The Sergeants affair

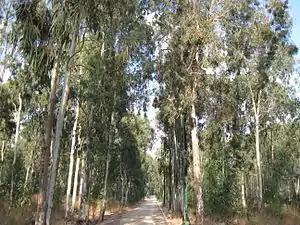
The grove where the sergeants' bodies were hanged

The next day, early in the morning of 30 July, a taxi brought from Tel Aviv, so as not to be recognised, arrived at the plant. Meanwhile Meller was looking for a route to move the bodies without risking arrest. After several hours such a route was found, and at 9:00 the order was given to move the bodies into the cab. The Irgun group concealed the bodies in bags and moved them out of the plant in broad daylight. They were seen doing this by workers at the neighbouring plants.